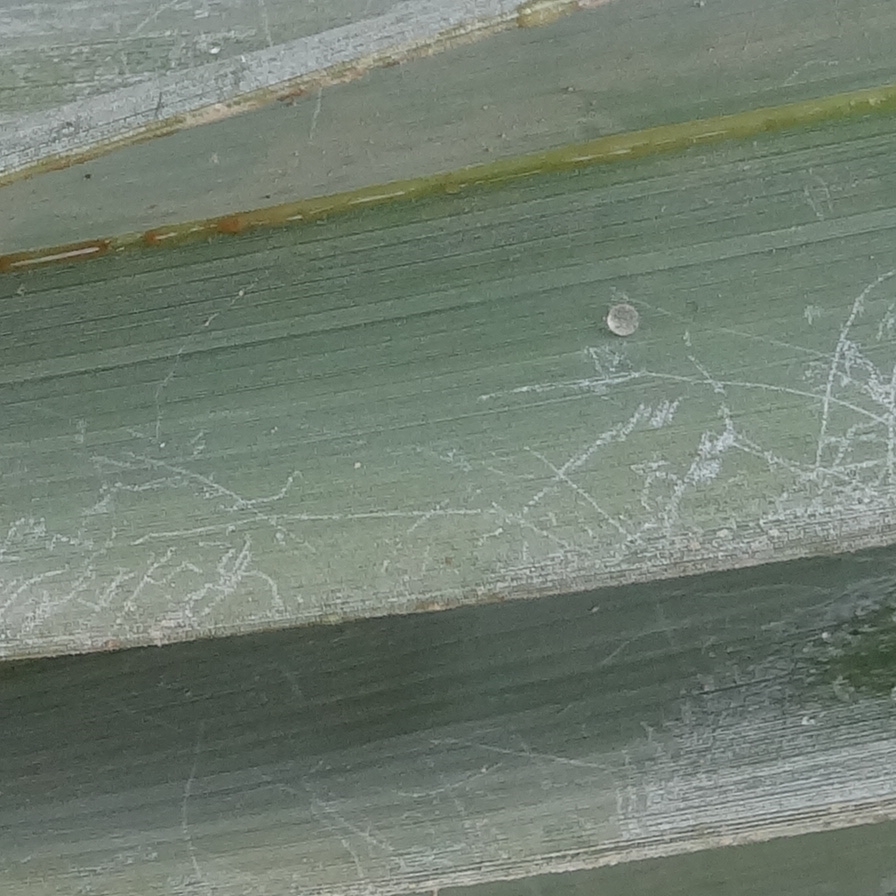
Label: Honey